On the Waterfront

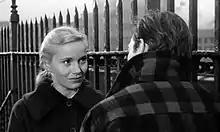
Eva Marie Saint as Edie Doyle and Marlon Brando as Terry Malloy

The film is widely considered to be Elia Kazan's answer to those who criticized him for identifying eight Communists in the film industry before the House Committee on Un-American Activities (HUAC) in 1952. One of Kazan's critics was his friend and collaborator, the noted playwright Arthur Miller, who had earlier written the first version of the script, originally titled "The Hook". Kazan had agreed to direct it, and in 1951 they met with Harry Cohn at Columbia Pictures about making the picture. Cohn agreed in principle to make "The Hook", but there were concerns about the portrayal of corrupt union officials. When Cohn asked that the antagonists be changed to Communists, Miller refused. Cohn sent a letter telling Miller it was interesting he had resisted Columbia's desire to make the movie "pro-American". Kazan asked Miller to rewrite the script; Miller declined due to his disenchantment with Kazan's friendly testimony before the HUAC. Kazan then replaced Miller with Budd Schulberg. The screenwriter later recalled how he had researched the story on the docks: "I spent two years down there. I sat in on meetings the rebels held and roamed about the waterfront bars. I saw what a shapeup was like. I would report back to Kazan on what I had seen. Kazan made many suggestions in the course of my writing."